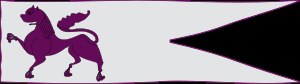
Standart
De Leónesiske kongers standart i middelalderen (indtil det 13. århundrede). Det er et af de ældste heraldiske flag; dokumentationen for farverne stammer fra ca. 1150.[1]
En standart eller rytterfane er en fane, der anvendes af kavaleriet. En standart er typisk kvadratisk og noget mindre end en fane for fodfolk, da den skal anvendes til hest.